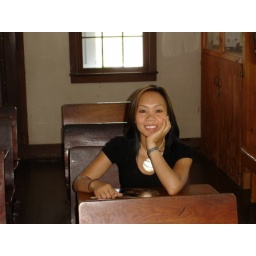
felt like a kid again, sitting at those desk in a home-school